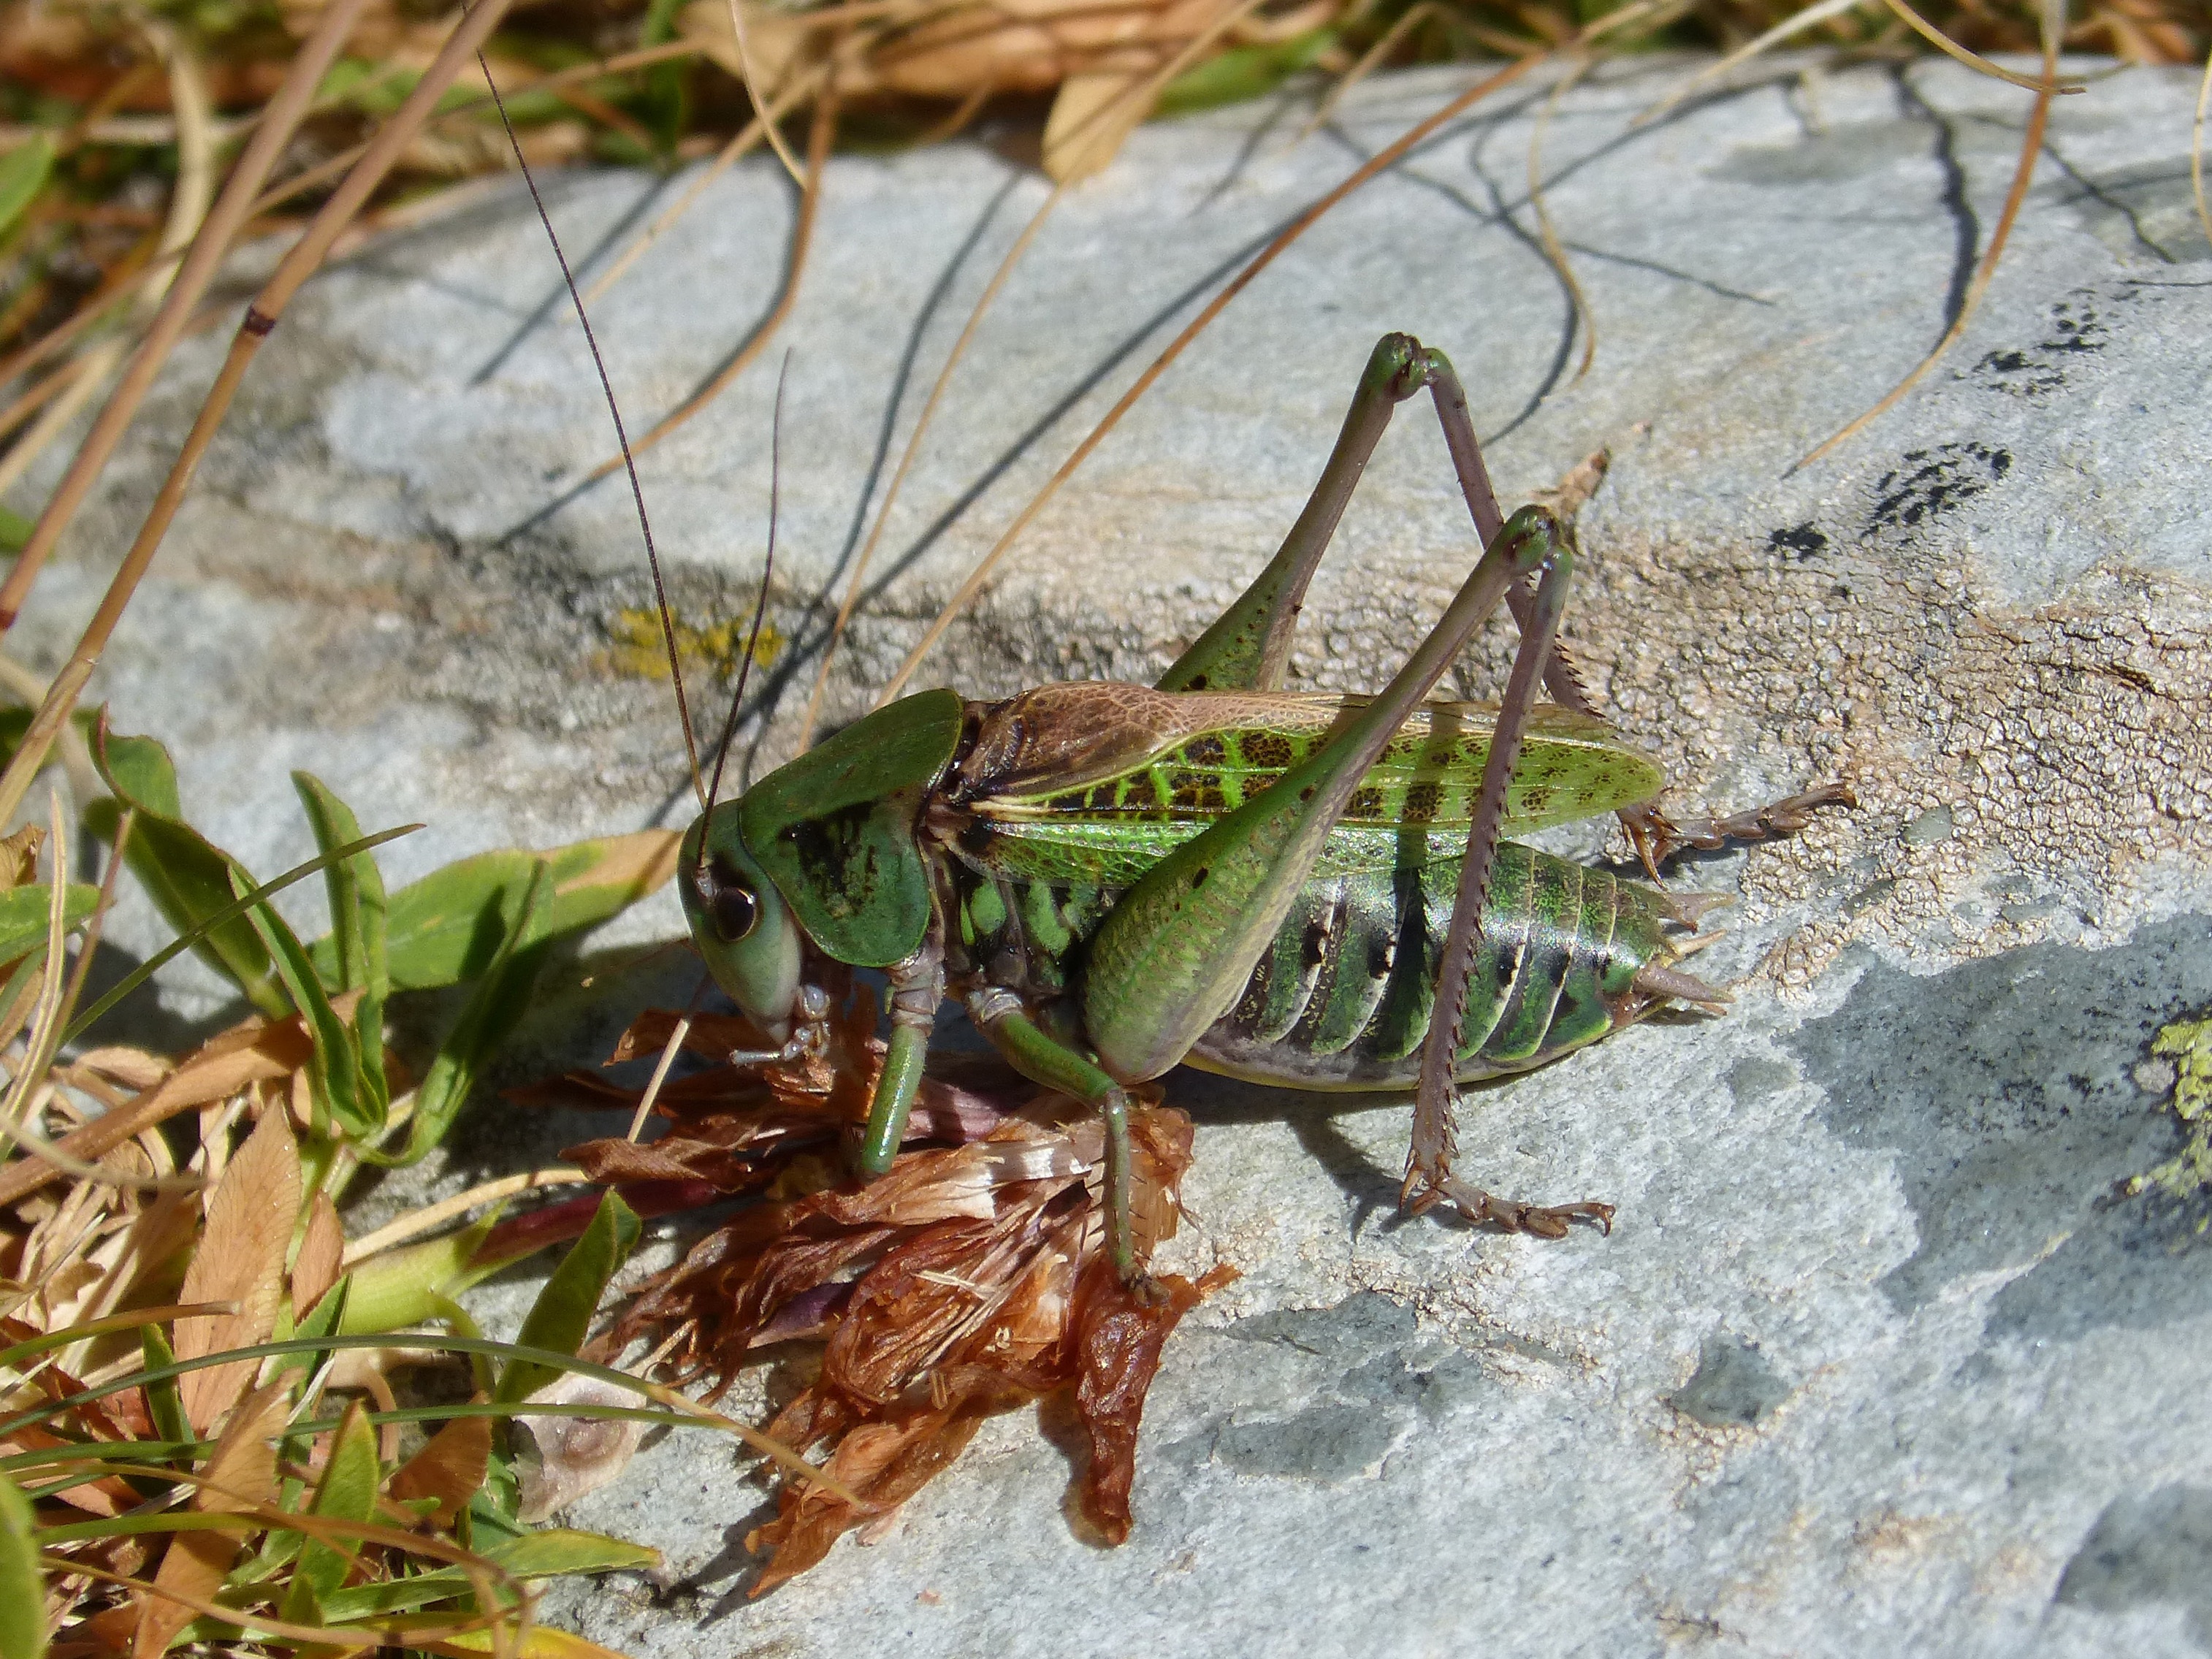
flower, wildlife, insect, reptile, iguana, fauna, lizard, invertebrate, cricket, pyrenees, locust, orthopteron, leptophyes punctatissima, high mountain, scaled reptile, cricket like insect